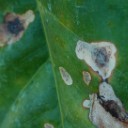
Label: Miner